A61 road

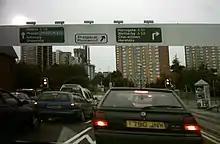
The A61 at the Sheepscar Interchange (its interchange with the A58 and the Leeds Inner Ring Road), in Sheepscar, Leeds.

Heading south, the road begins as single carriageway from Thirsk which bypasses Ripon and travels towards Harrogate, eventually passing through Harrogate town centre. Here, the road divides into two major one-way streets which enclose the town centre and run along The Stray, a stretch of grassland in Harrogate. As Leeds Road, it then passes through the southern suburbs of Harrogate before meeting the A658 near the village of Pannal. The A61 continues through Harewood before approaching the north's metropolis, where a sudden urban fringe approaches. As the road enters Leeds and crosses the A6120 outer ring road, the road becomes Scott Hall Road, a main dual carriageway (or Trunk Road) and artery for north Leeds. There are sections of guided bus route using kerb guidance near Potternewton. Here, the A61 rises slightly, and a panoramic view of Leeds skyline is revealed. The descent into Leeds is quick and the road soon turns into a multi-lane road, as it approaches Sheepscar Interchange. Fast-flowing traffic is directed onto the A61, although some traffic is directed off the A61 to avoid Leeds City Centre as it routes around the back of Quarry House. The A61 meets it shortly after, as it shares the city centre loop for a short distance. After crossing the river, the road splits again before taking traffic out to the motorways. The road then continues out of Leeds towards Wakefield and Barnsley. South of Barnsley it crosses the M1 at Junction 36 then heads towards Sheffield. Between the M1 at Junction 36 and the Westwood roundabout intersection with the A616, the road is designated as a trunk road under the responsibility of National Highways.